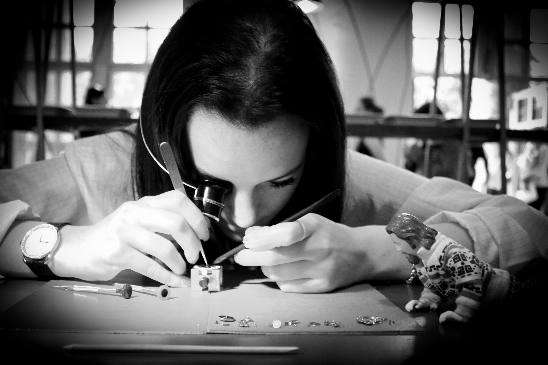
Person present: Yes